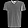
Label: T - shirt / top